Glebe Island Bridge

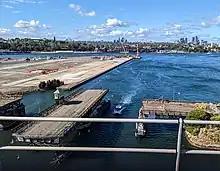
Glebe Island Bridge and Glebe Island as seen from the ANZAC Bridge

Construction commenced on the Glebe Island Bridge and Pyrmont Bridge at the same time but Glebe Island involved more extensive (and time-consuming) land resumptions, extensive waterfront reclamation and the construction of an elevated causeway across Glebe Island. Over of mud was dredged to establish the causeway and the fill was obtained by cutting down what was left of the hillock of Glebe Island, producing of flat land for railway yards and of deepwater frontage for wharfage. In August 1899 a large load of ballast being placed for the causeway to the new bridge slipped sideways and crushed the piles of the old bridge, rendering it unfit for anything but pedestrian traffic for the following two weeks.